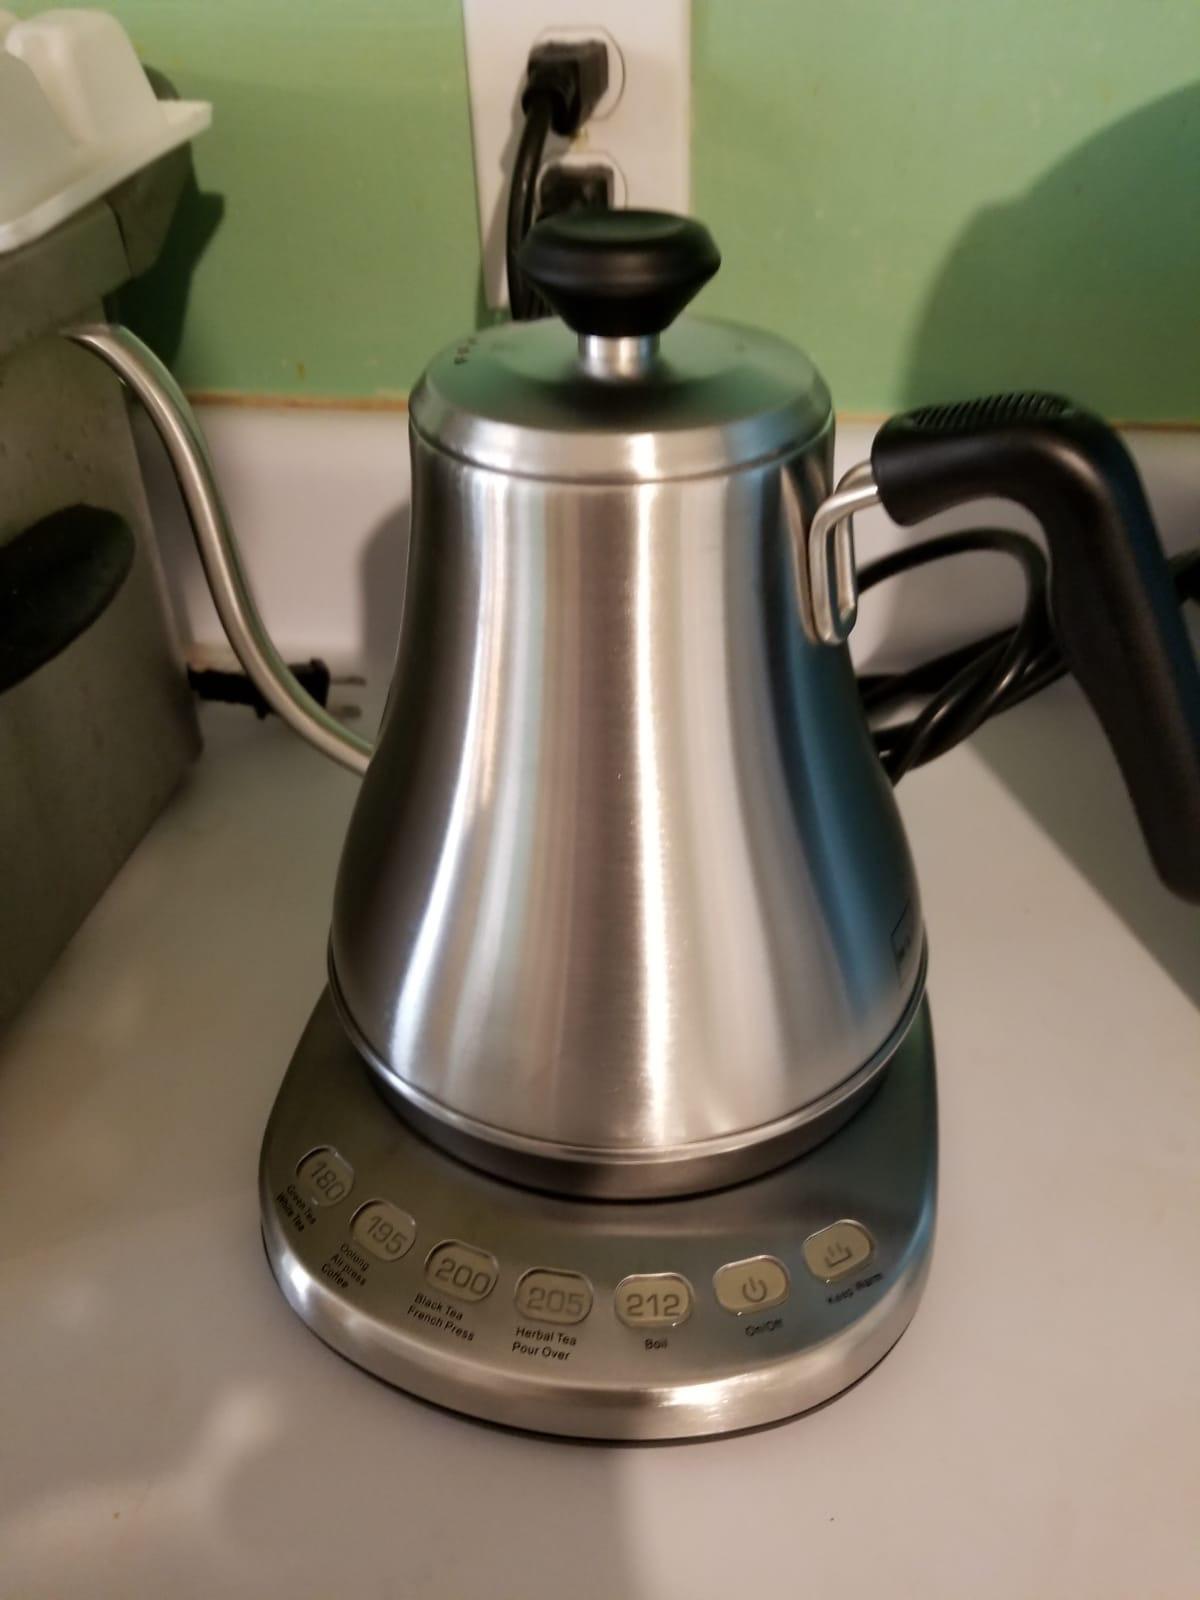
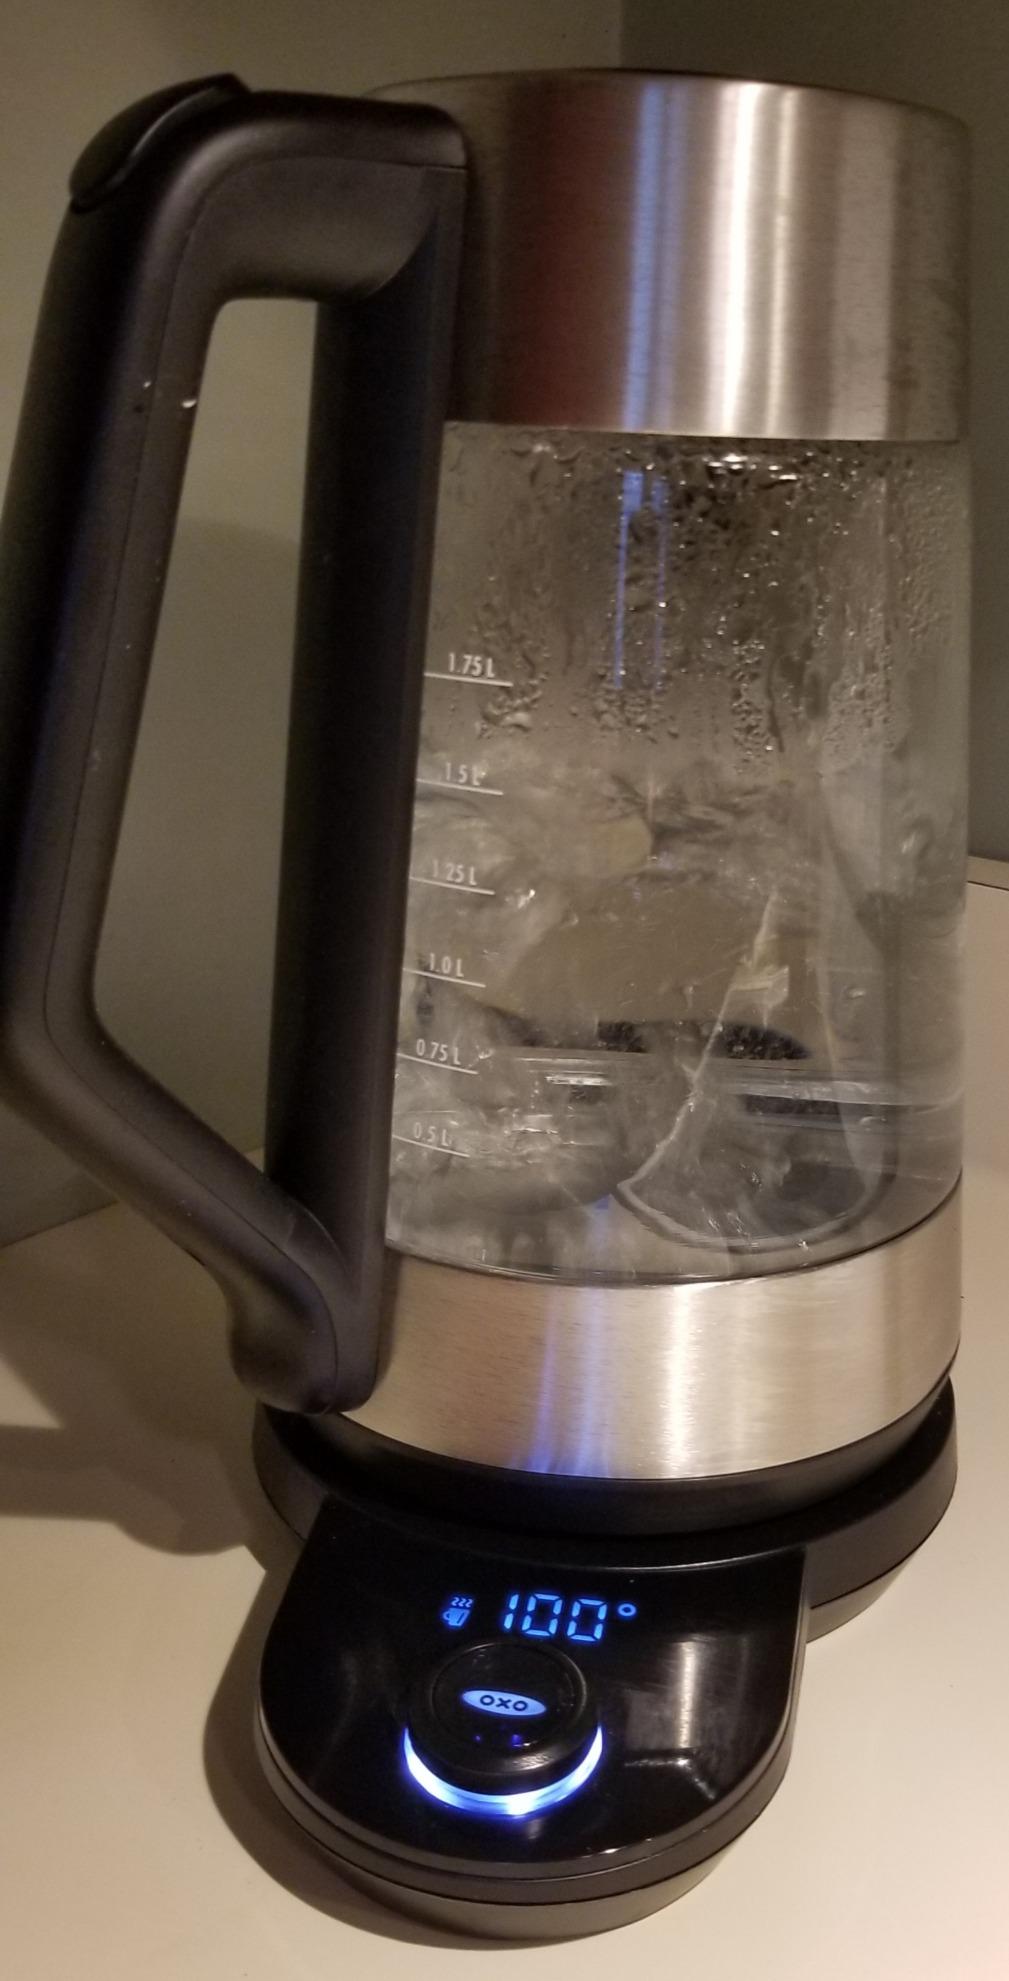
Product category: items_kettle
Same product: no